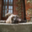
Label: cat